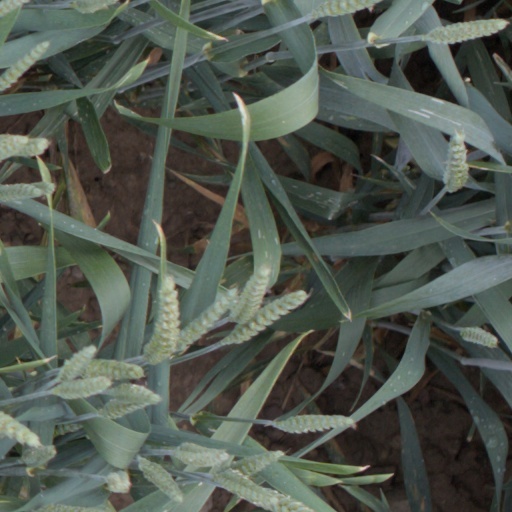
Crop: wheat